The Last Race (1954 film)

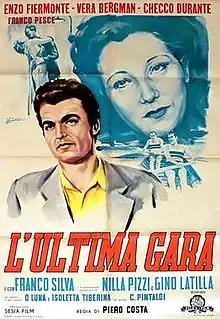

The Last Race is a 1954 Italian drama film directed by Piero Costa and starring Vera Bergman, Enzo Fiermonte and Checco Durante. Production began in 1949, but was not completed until 1953 with the film given its release the following year. It earned just under 30 million lire at the box office.